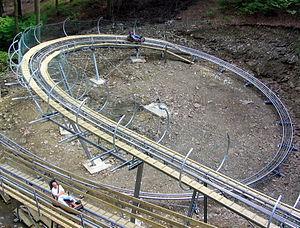
Fort Fun Abenteuerland est un parc d'attractions situé à Bestwig, dans l'arrondissement du Haut-Sauerland, en Rhénanie-du-Nord-Westphalie, en Allemagne. Le parc accueille environ 400 000 visiteurs par an.
Les luges sur rail sont des attractions hybrides mélangeant montagnes russes et luge d'été et destinées au milieu montagnard. On trouve ce type d'attraction principalement en France, en Allemagne et en Suisse. Un des principaux constructeurs de luges sur rail est la société Wiegand, basée en Allemagne.
Wiegand est un constructeur d'équipement de loisir pour les stations de sports d'hiver, les parcs aquatiques et les parcs d'attractions, spécialisé dans les luges d'été, les luges sur rail et les montagnes russes à véhicule suspendu.